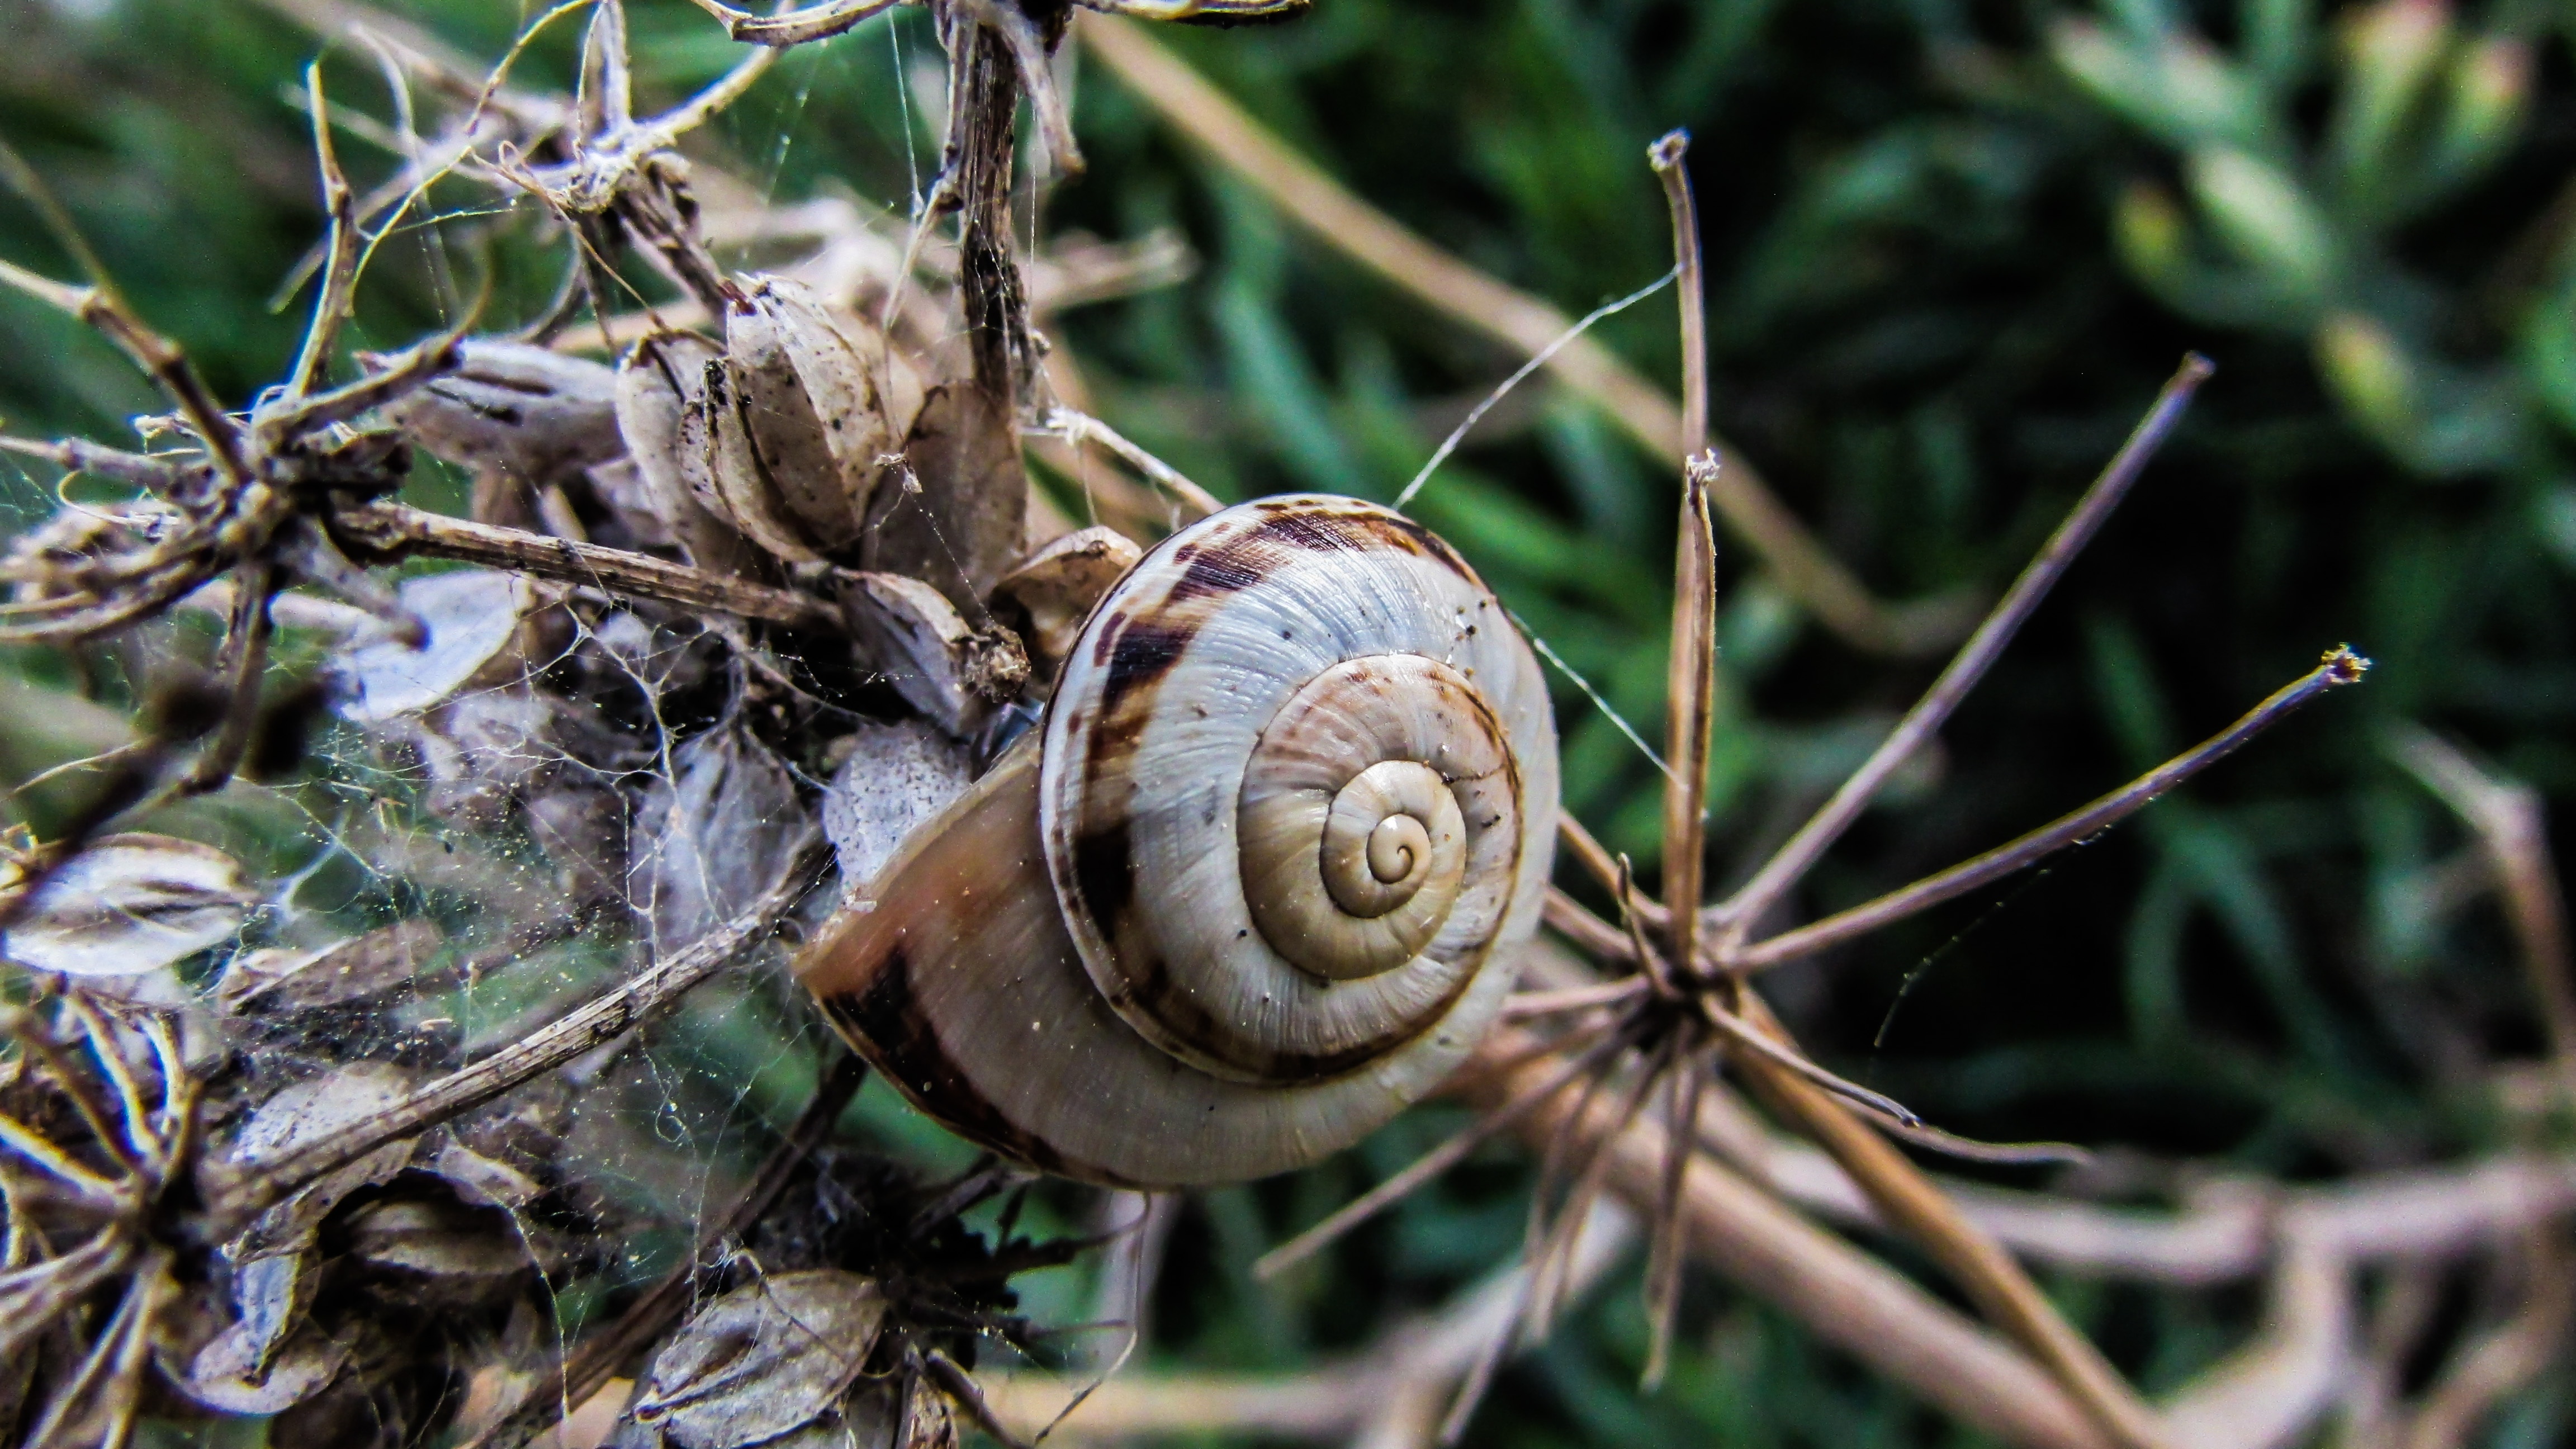
tree, nature, branch, flower, wildlife, environment, flora, fauna, shell, invertebrate, snail, cyprus, helix, macro photography, kappari, snails and slugs